Pont-l'Évêque Prison

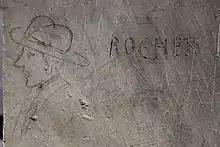
Superimposition of several graffiti.

The edifice was built of stone, brick and flint, giving it "a beautiful polychrome appearance". The architecture was neo-classical, and the façades were carefully designed. The architect demonstrated "aesthetic care and [...] refinement": the building was "functional in its plan, rhythmically symmetrical, aesthetically pleasing in its appearance". Harou-Romain drew his inspiration from the nearby 17th-century Viscounty of Auge building, which also features polychromy due to the use of different building materials.